Equestrianism in France

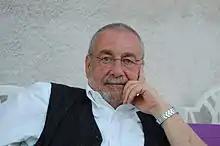
Jean-Pierre Digard, a horse ethnologist, has written several critical studies of the equestrian world in France.

In 2013 the number of licensed riders fell for the first time, a phenomenon the FFE attributes to the economic crisis. At the end of the same year, an increase in VAT on equestrian activities is decided in France under François Hollande's government for January 2014. Dubbed Équitaxe or "Equi-tax", its implementation follows a series of conflicts between the French government and the European Union. On 22 October 2013, an amendment was proposed to the National Assembly to raise the VAT applicable to the equestrian sector by 13 points, from 7% to 20%. As soon as it became known, this amendment provoked strong reactions from the equestrian community. Equestrian events represent a "perhaps unprecedented event in French history".